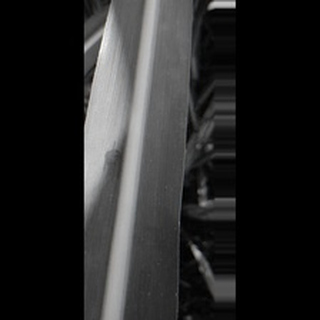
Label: healthy_sugarcane